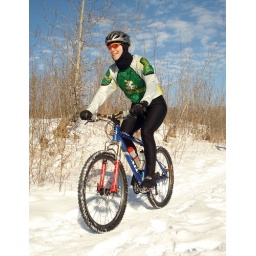
A winter mountain bike ride in Terwillegar Park Edmonton Alberta.